Ariadne

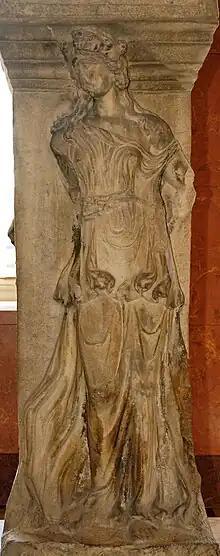
Ariadne of Las Incantadas from the agora of Thessalonica, 2nd century, Louvre.

In Hesiod’s work, among others, Dionysus discovered and wedded her on Naxos. In a number of versions of the myth, Dionysus appeared to Theseus as they sailed from Crete, saying that he had chosen Ariadne as his wife and demanding that Theseus leave her on Naxos for him. Vase painters often depicted Athena or Hermes leading Theseus from the sleeping Ariadne to his ship.